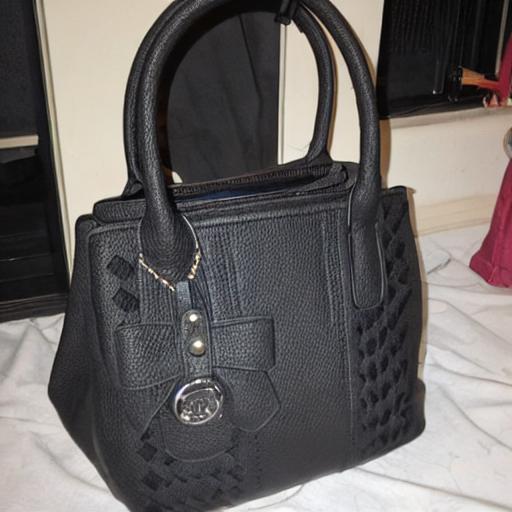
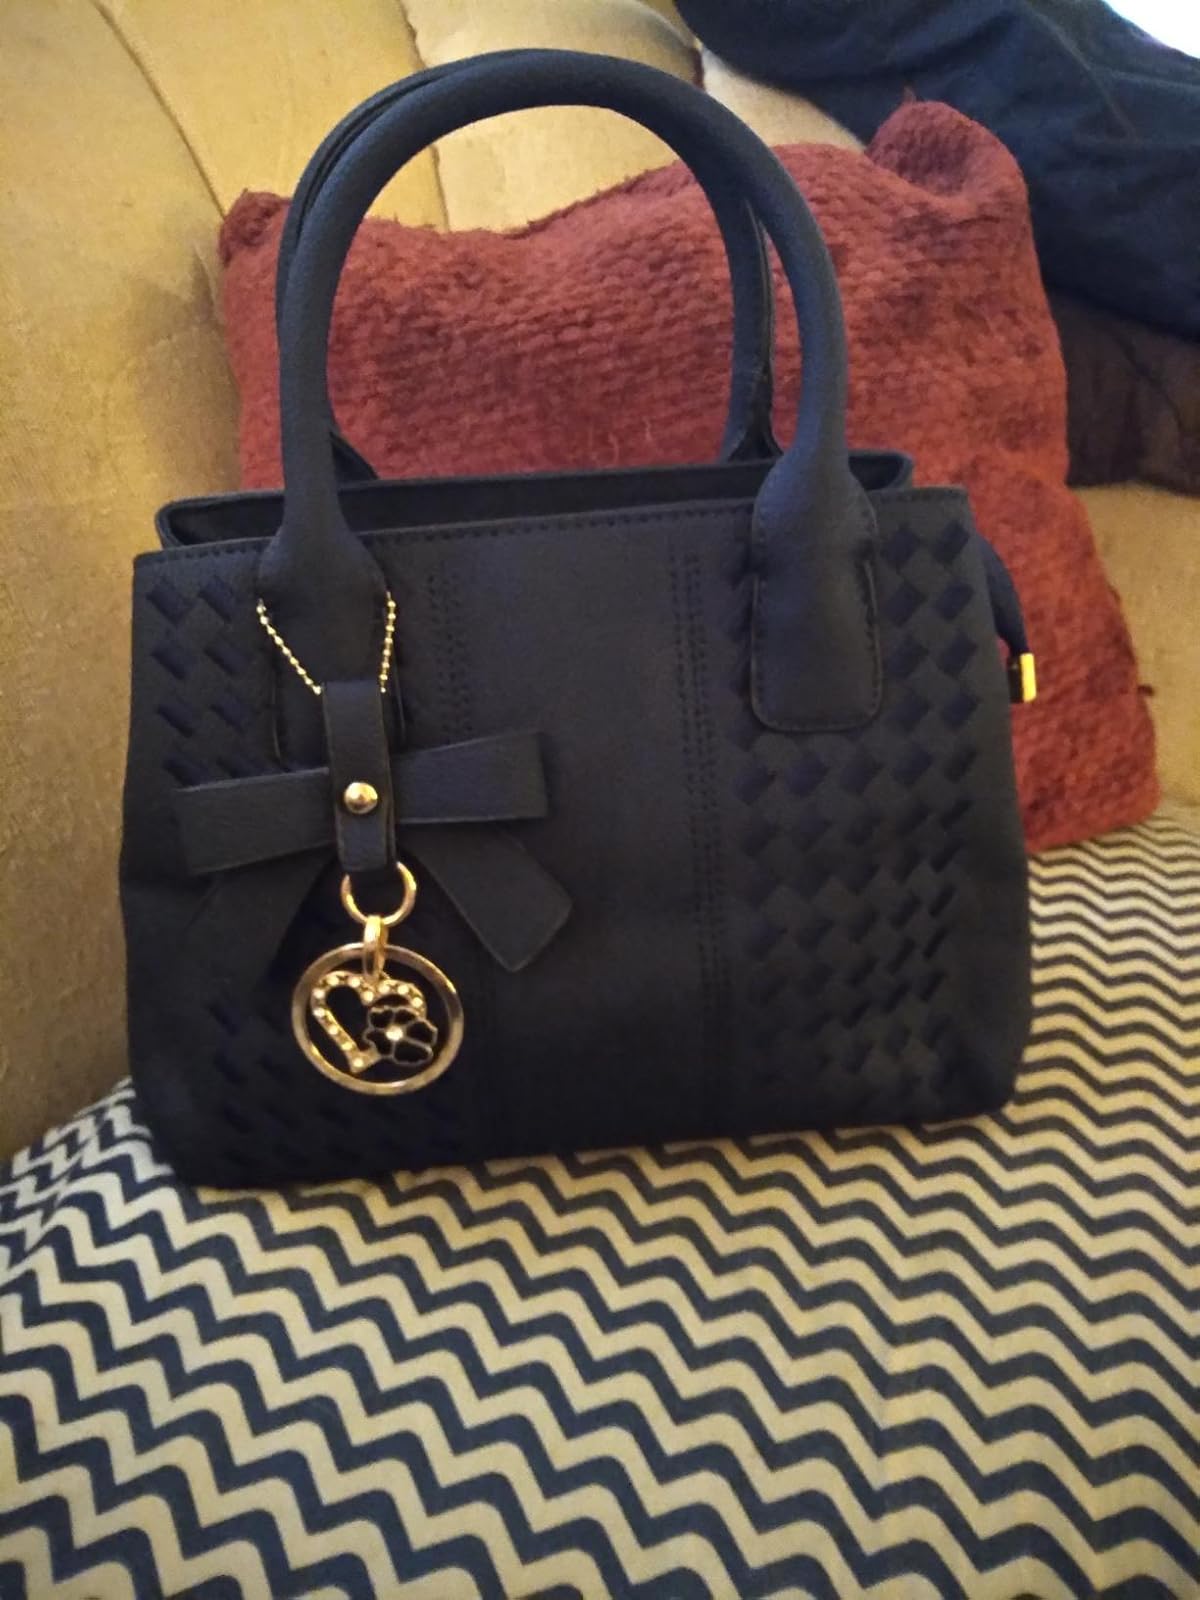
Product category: accessories_handbag
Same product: no